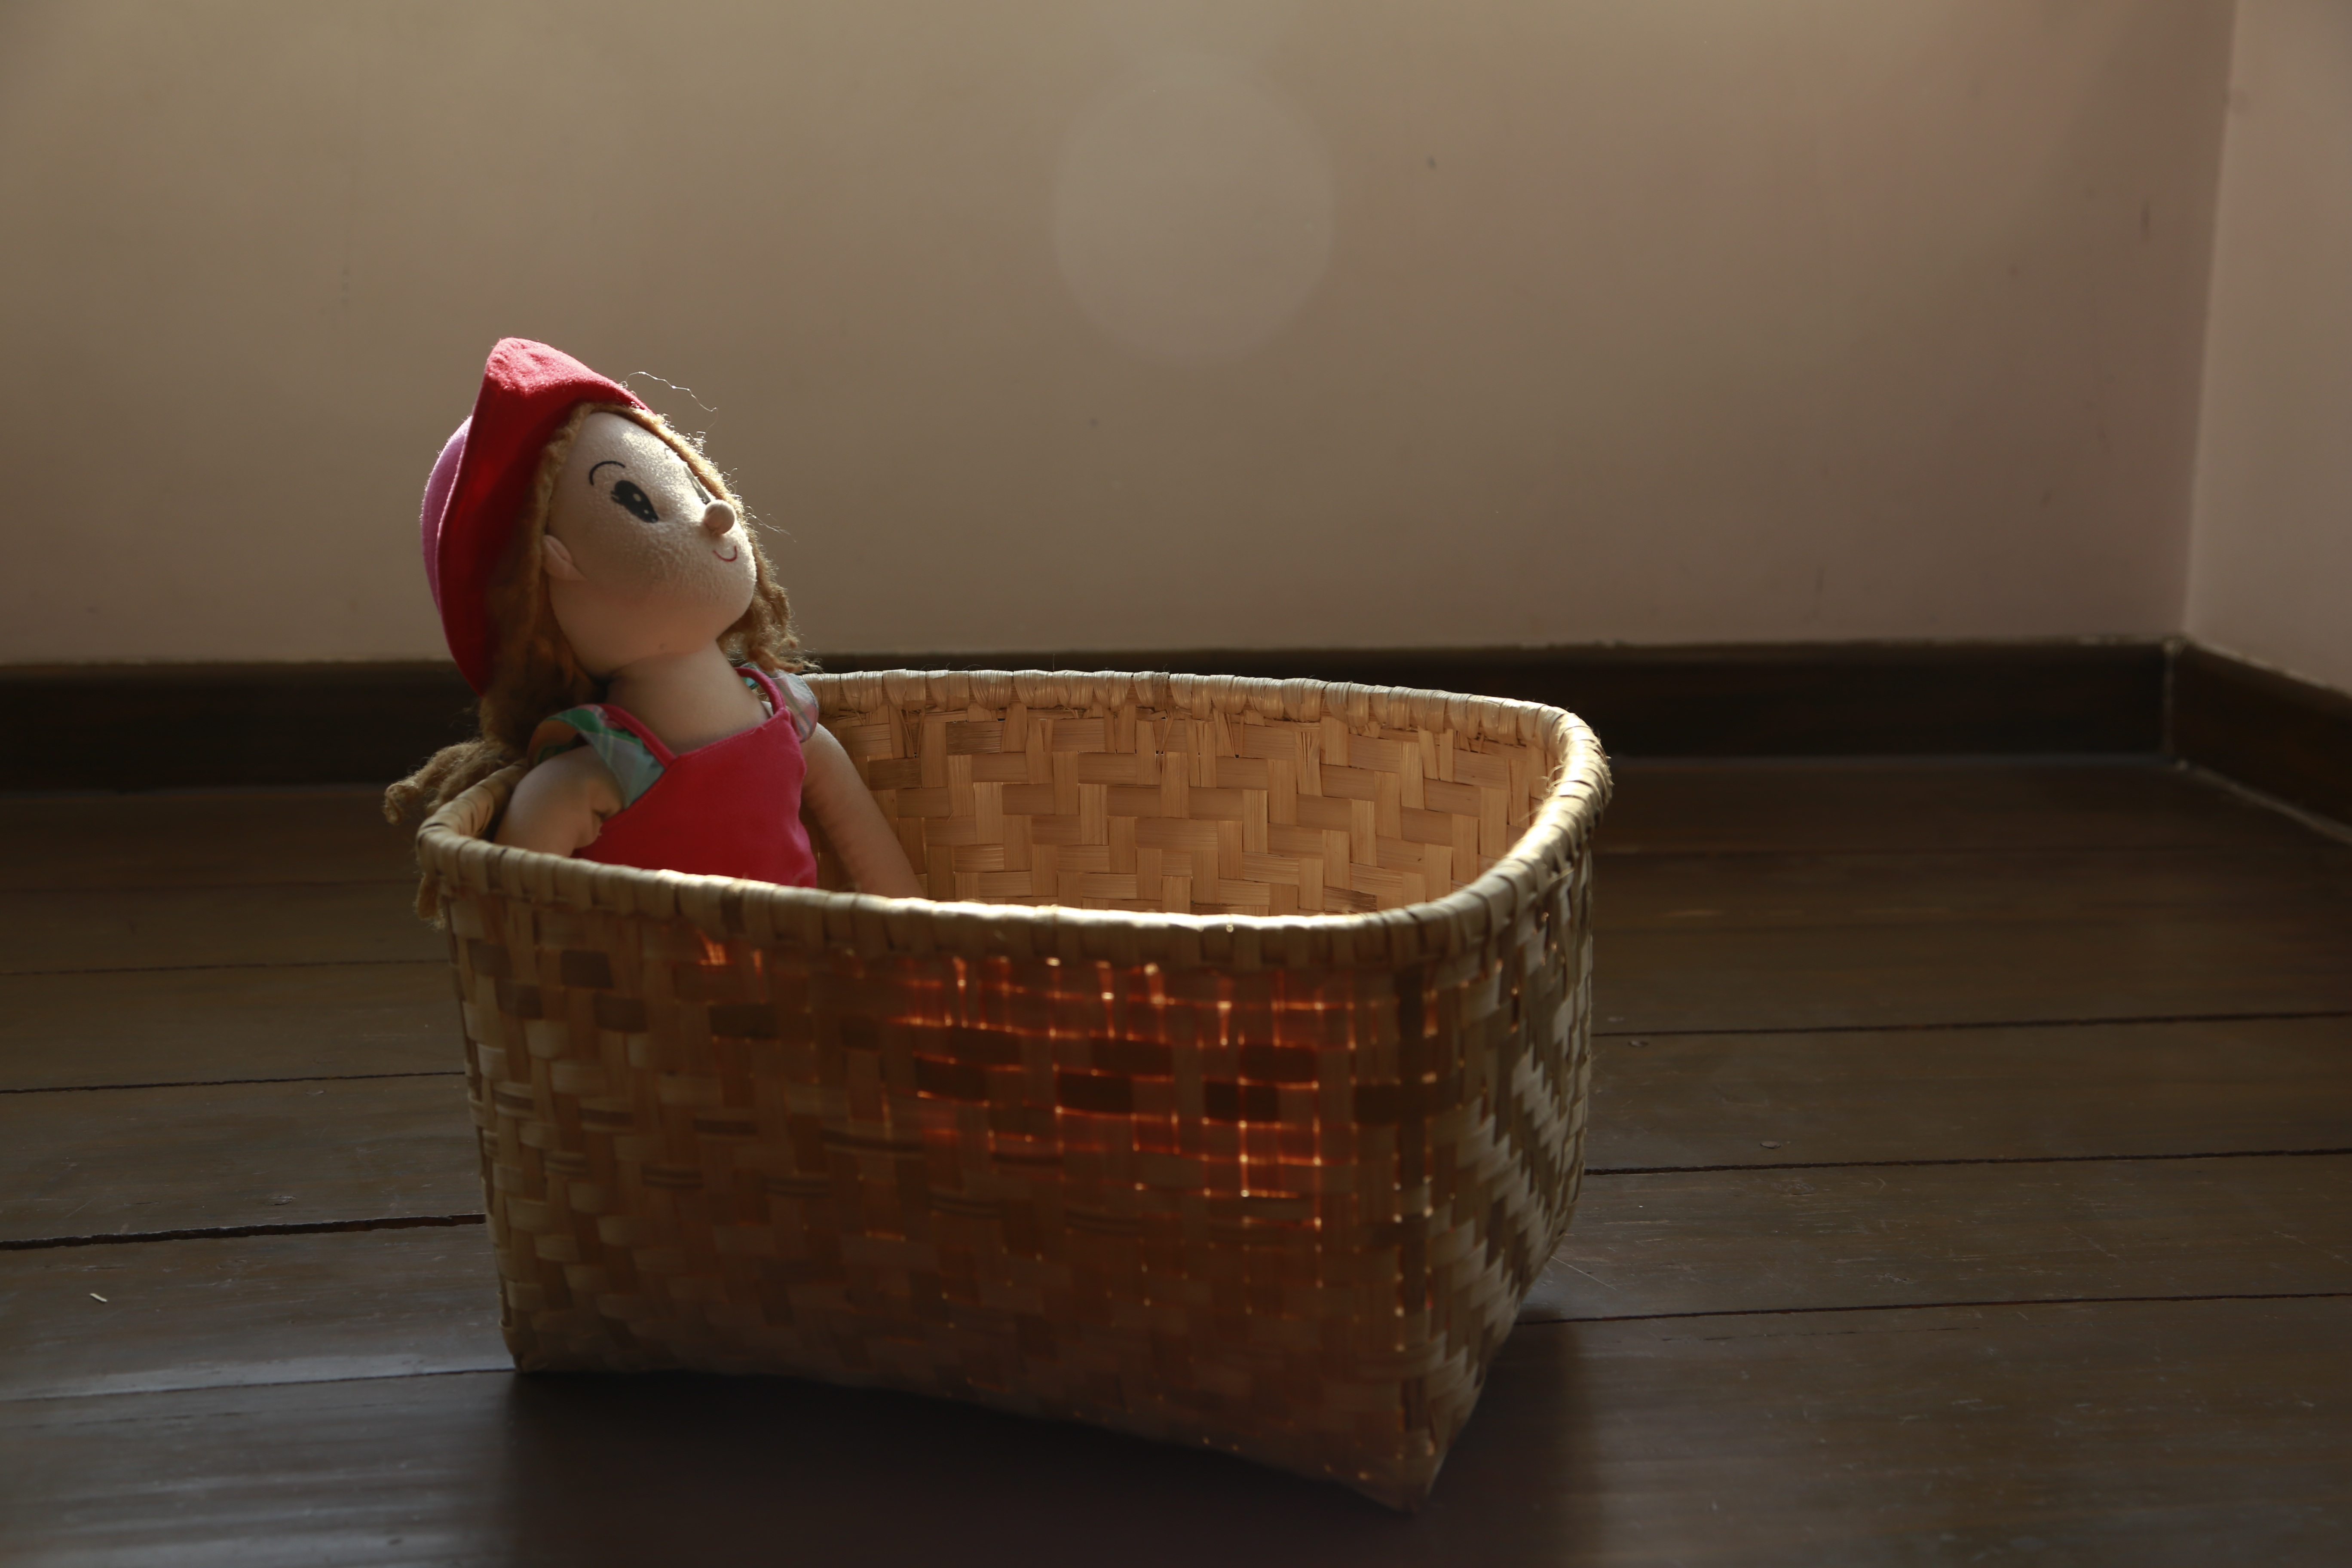
girl, house, interior, red, ceramic, furniture, room, pink, sofa, product, doll, art, happy, nobody, plumbing fixture